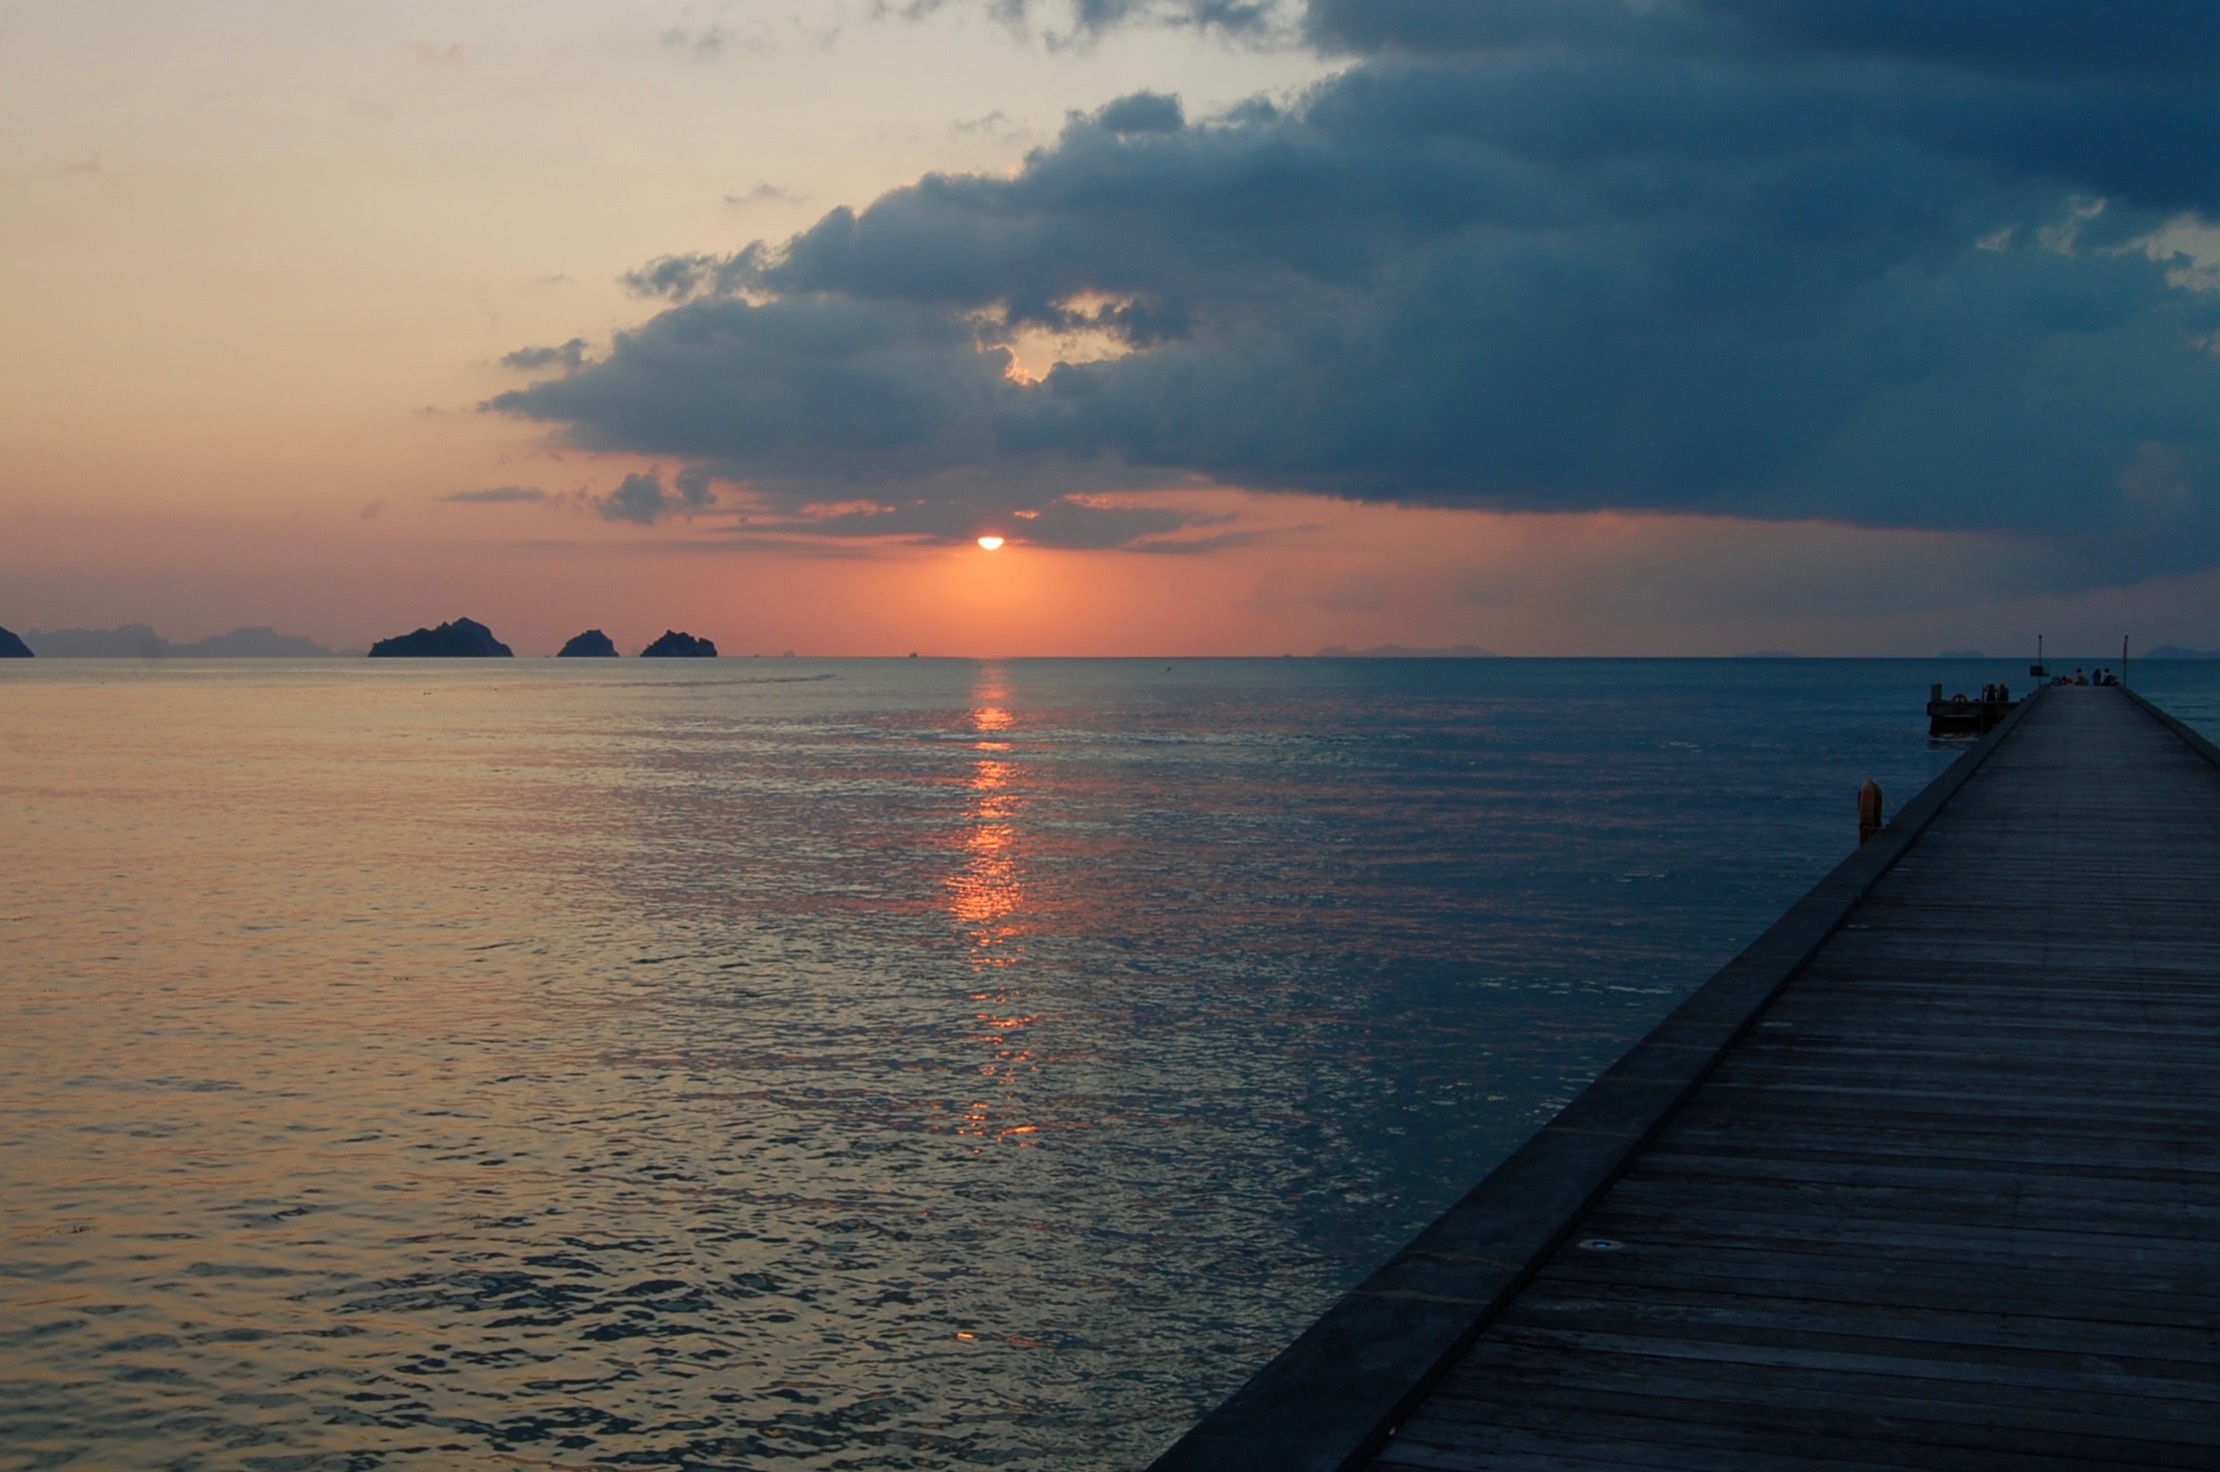
beach, sea, coast, ocean, horizon, cloud, sky, sunrise, sunset, sunlight, morning, shore, wave, dawn, dusk, evening, bay, afterglow